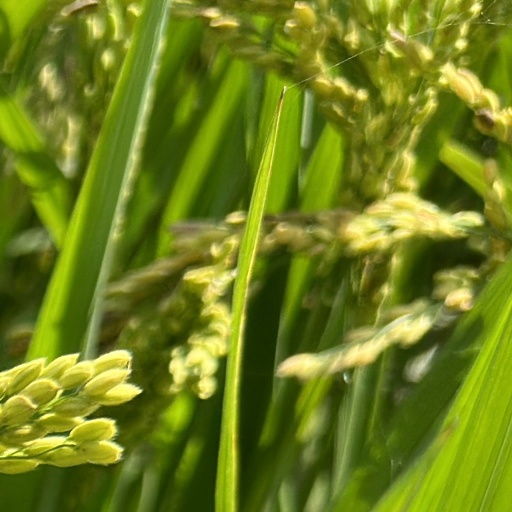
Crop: rice